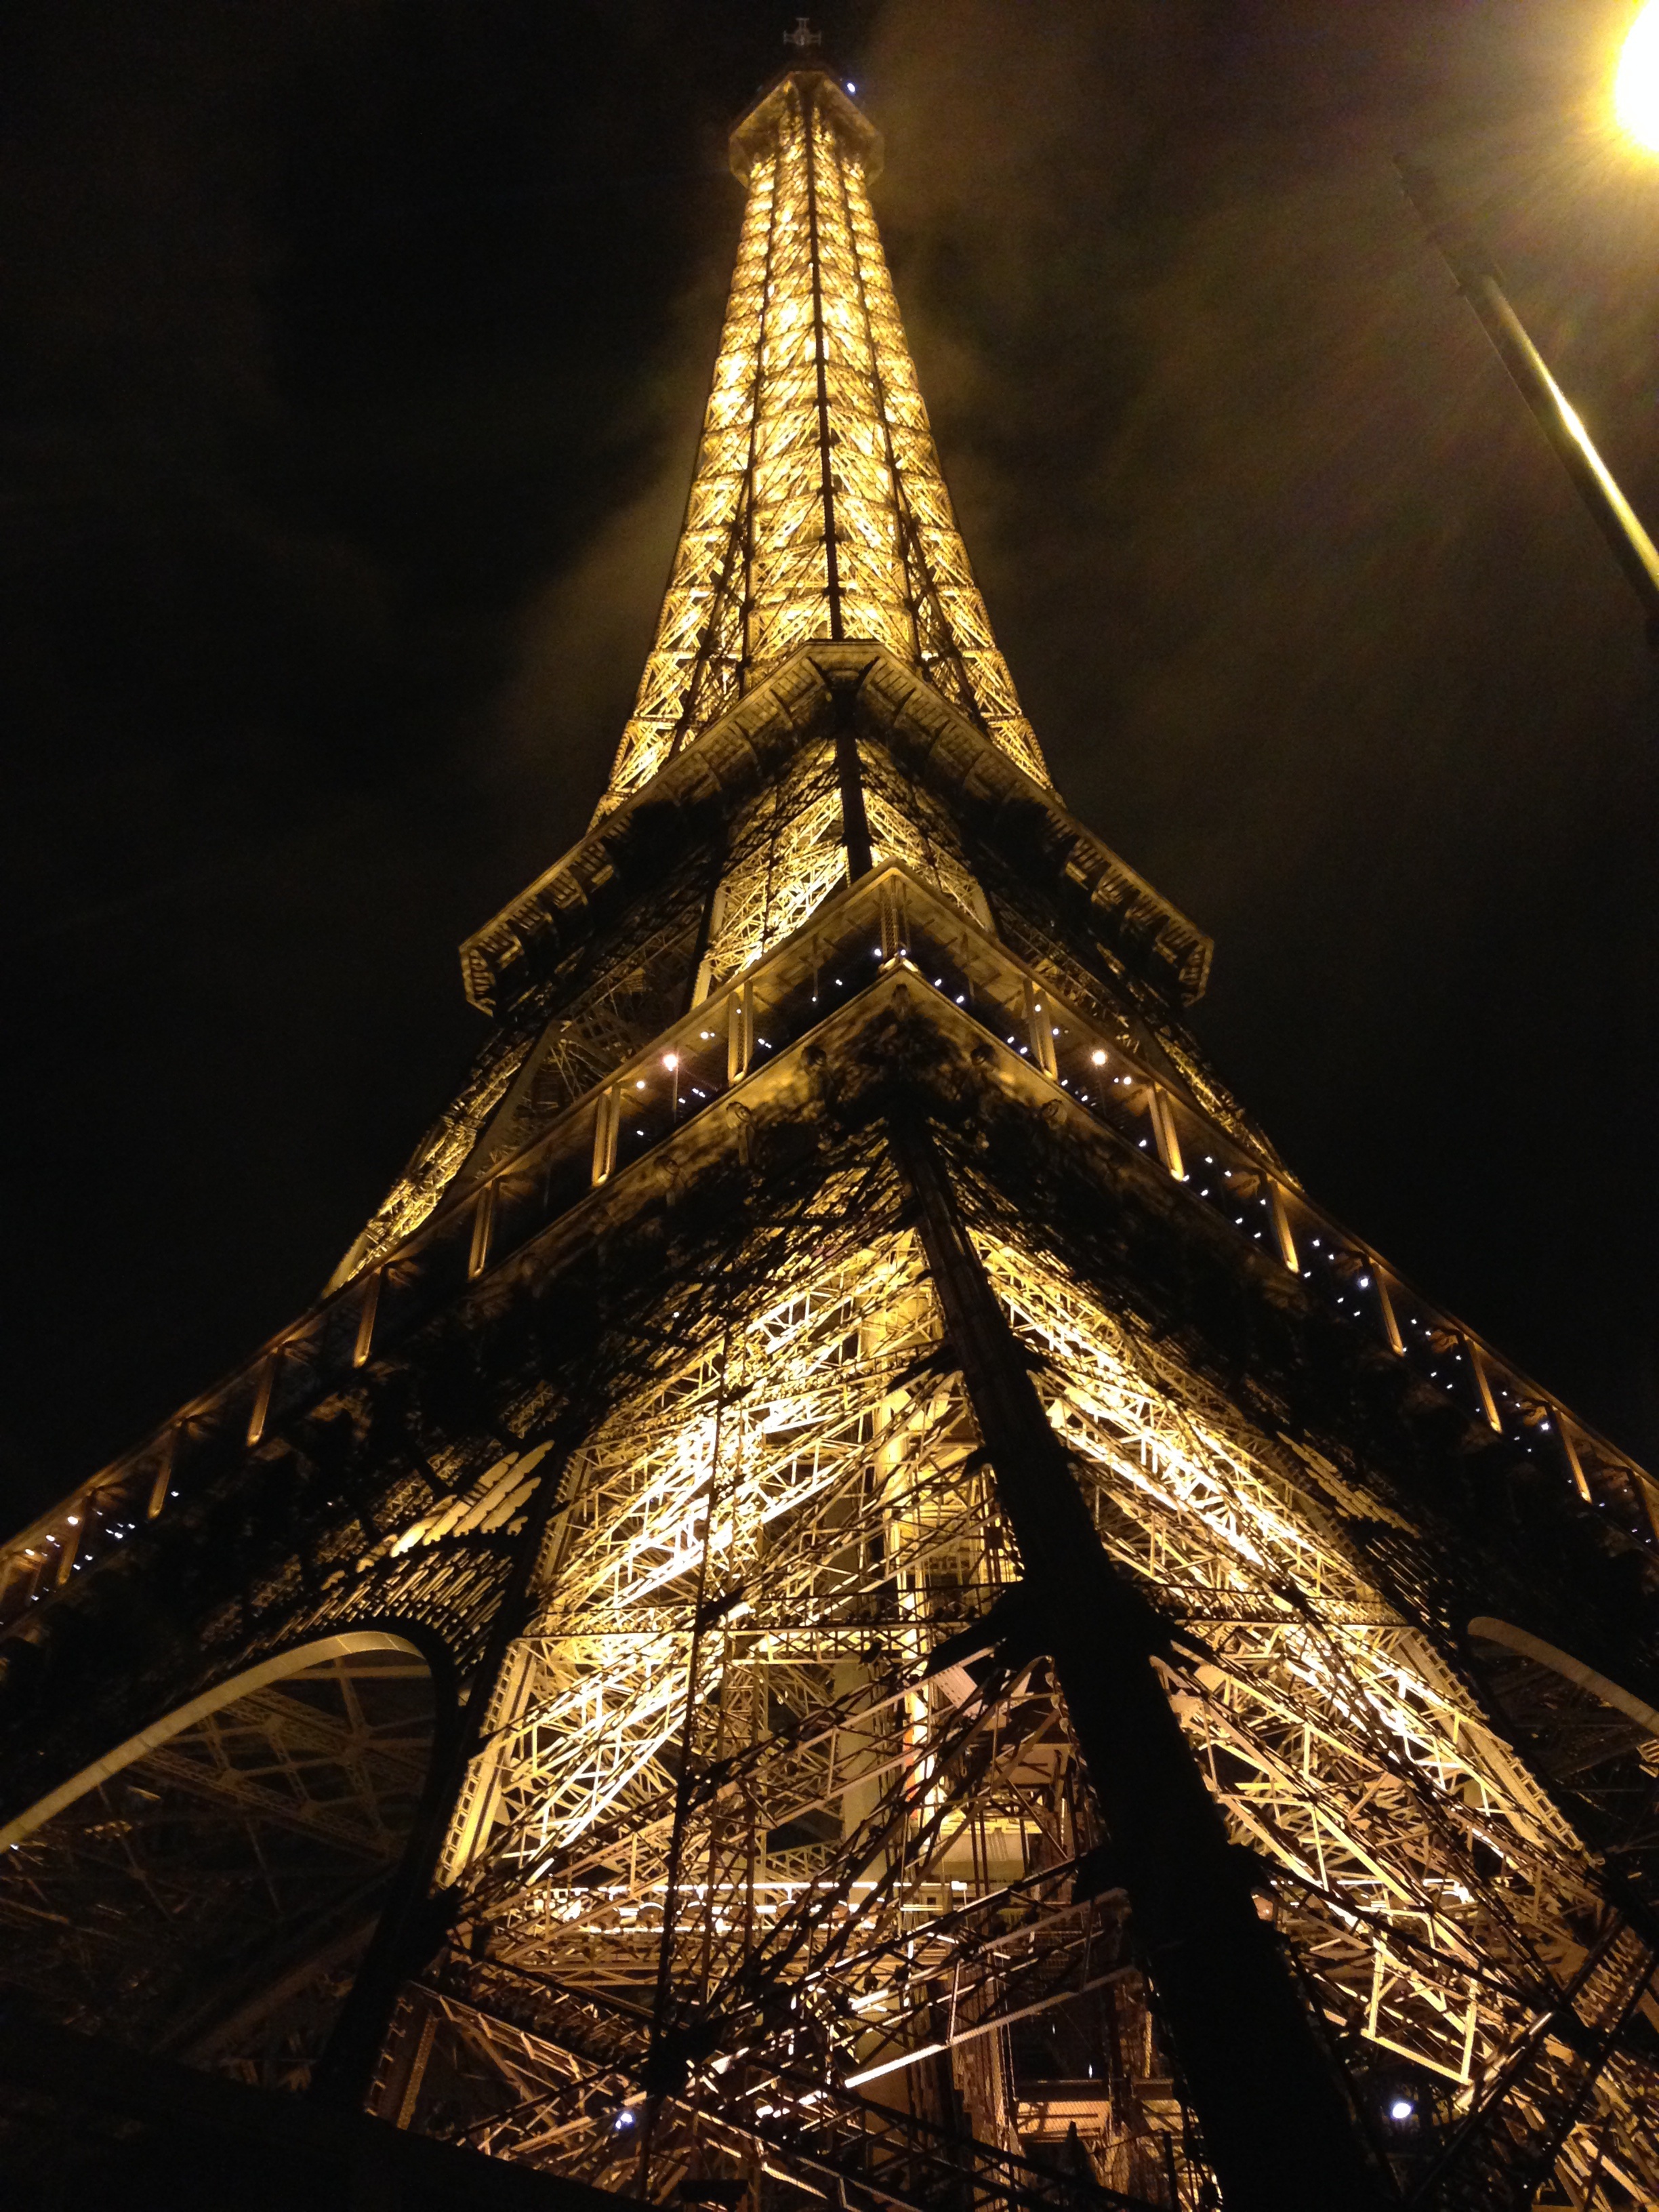
light, architecture, sky, night, eiffel tower, paris, monument, travel, france, evening, tower, landmark, darkness, christmas decoration, lights, temple